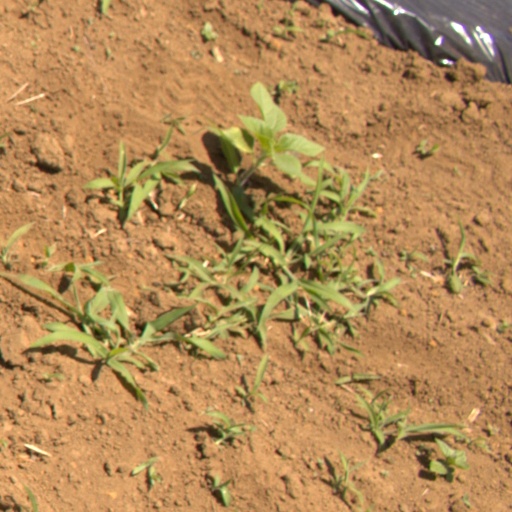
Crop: Jerusalem artichoke